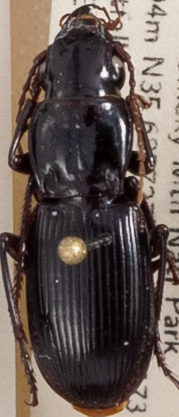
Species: Pterostichus acutipes acutipes
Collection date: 2021-08-17
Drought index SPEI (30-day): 1.32
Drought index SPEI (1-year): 1.13
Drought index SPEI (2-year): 2.09